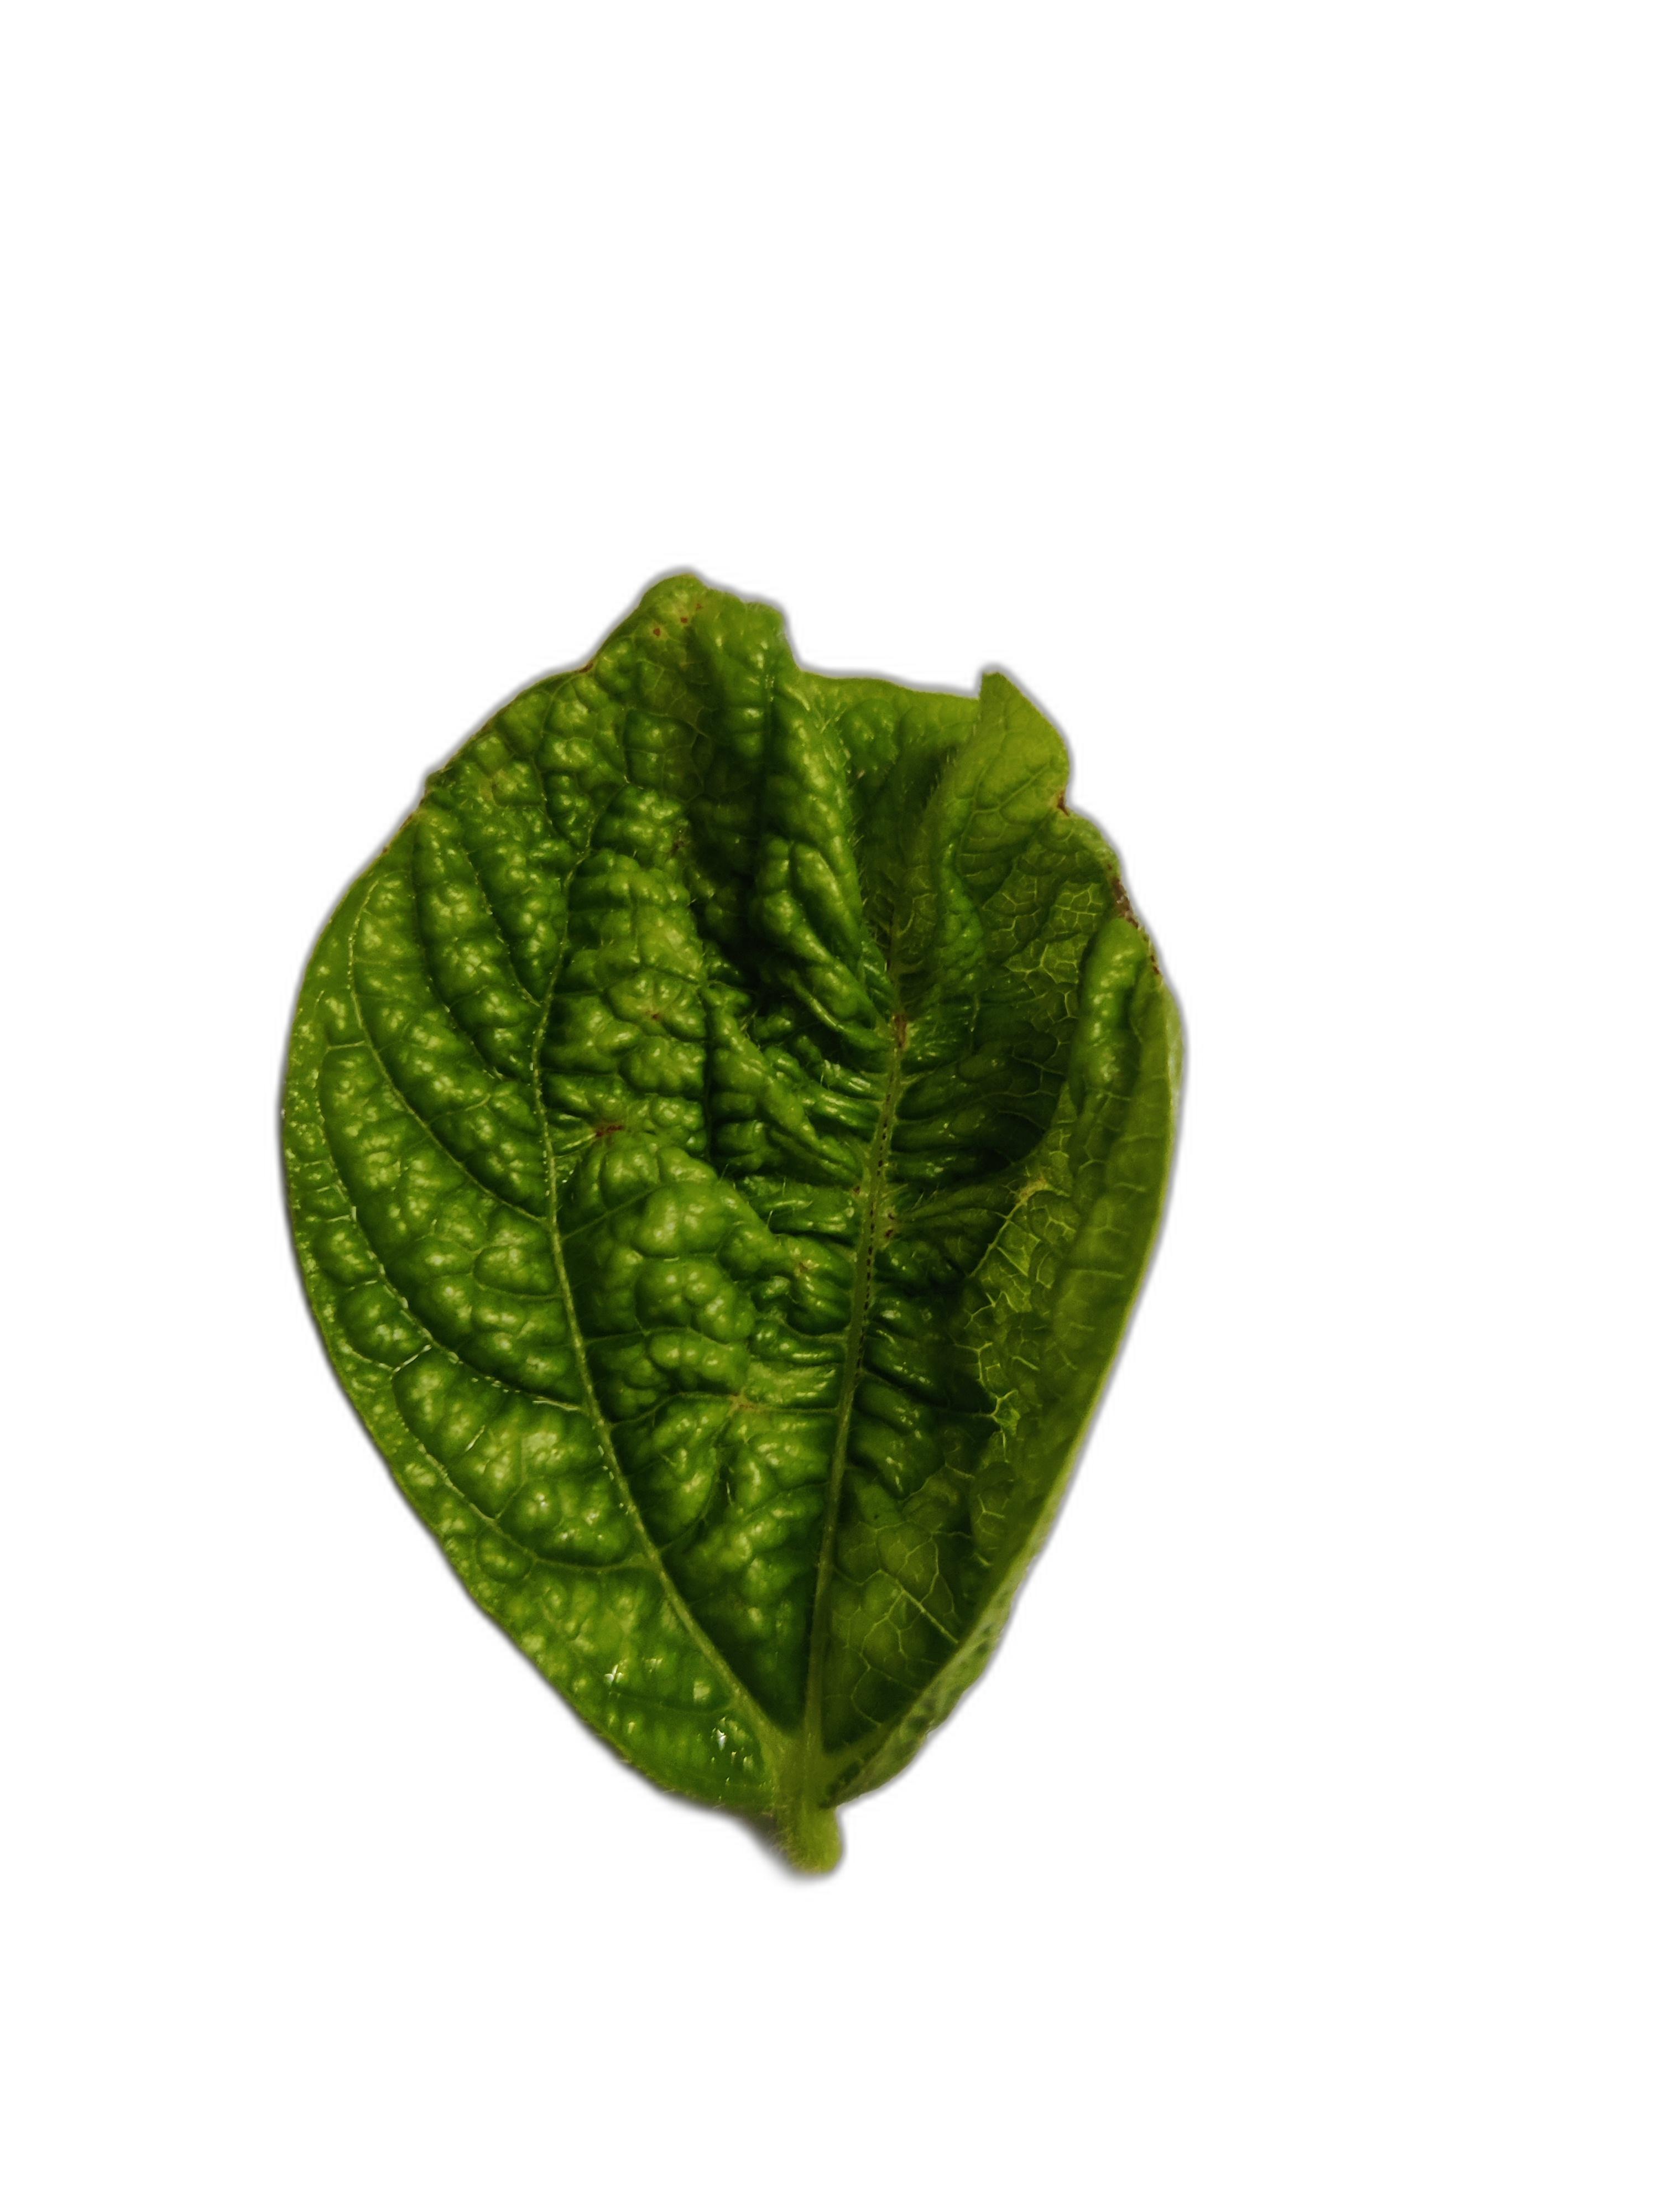
Label: Leaf Crinkle